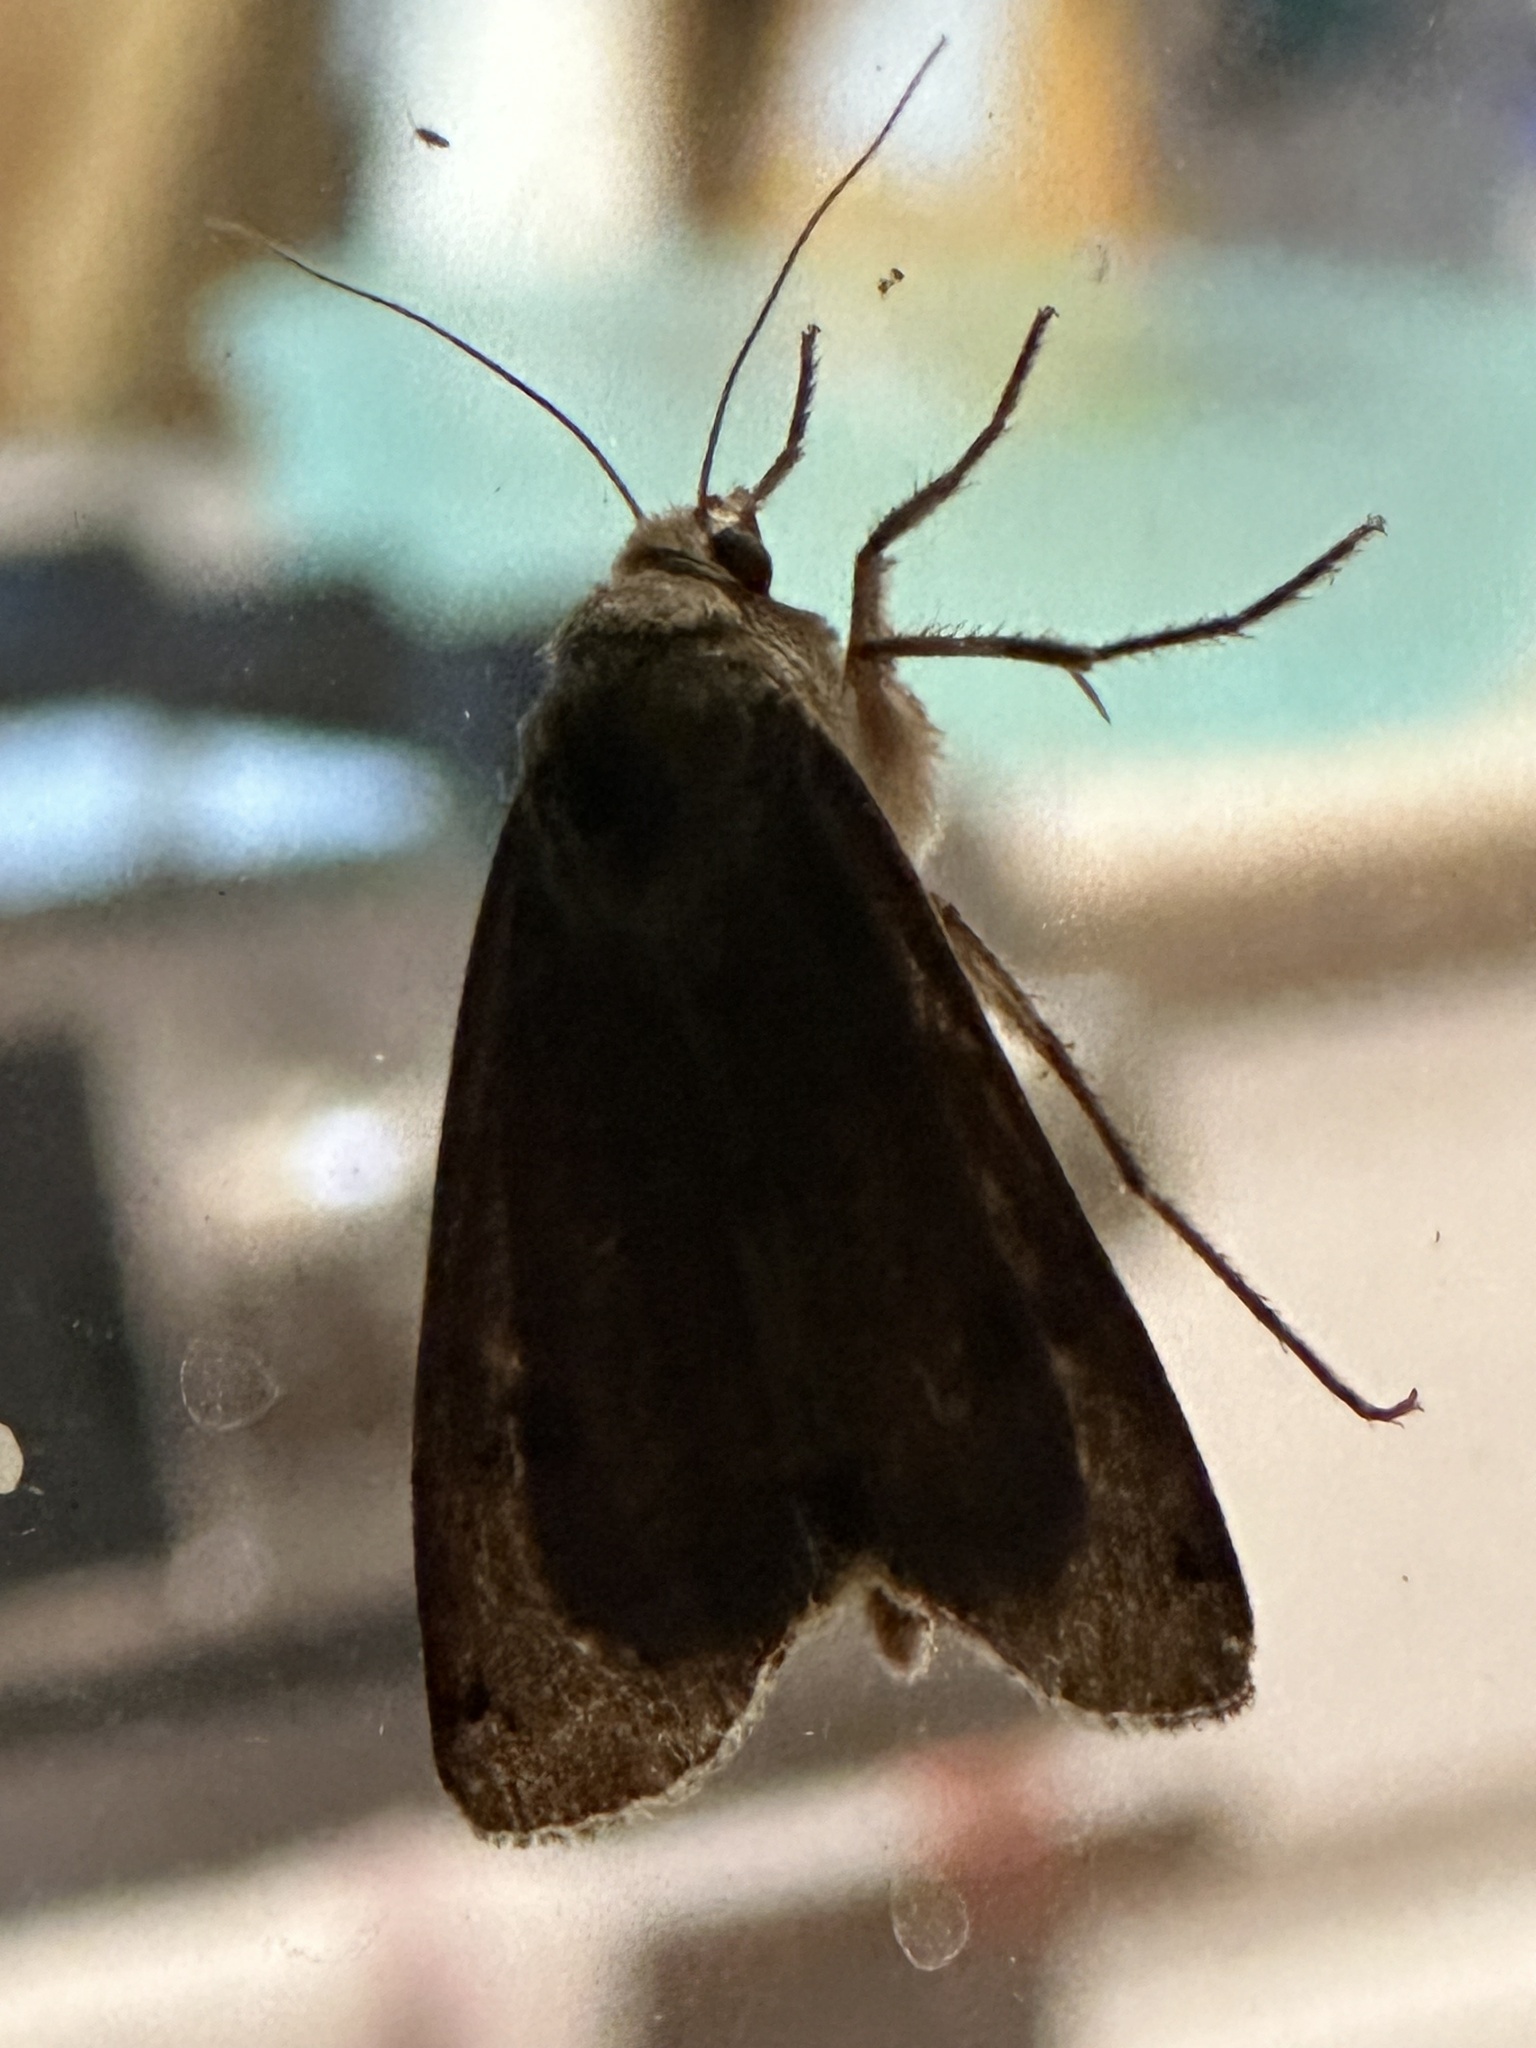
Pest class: cutworms